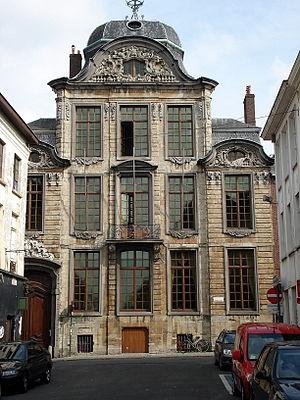
L'hôtel 't Kindt est un édifice civil de la ville de Gand, en Belgique. Il abrite le siège de l'Académie royale de langue et littérature néerlandaises.
David François 't Kindt, né à Gand, comté de Flandre, le 12 janvier 1699 et y décédé le 14 juillet 1770 est un architecte flamand actif à Gand, capitale du comté de Flandre.